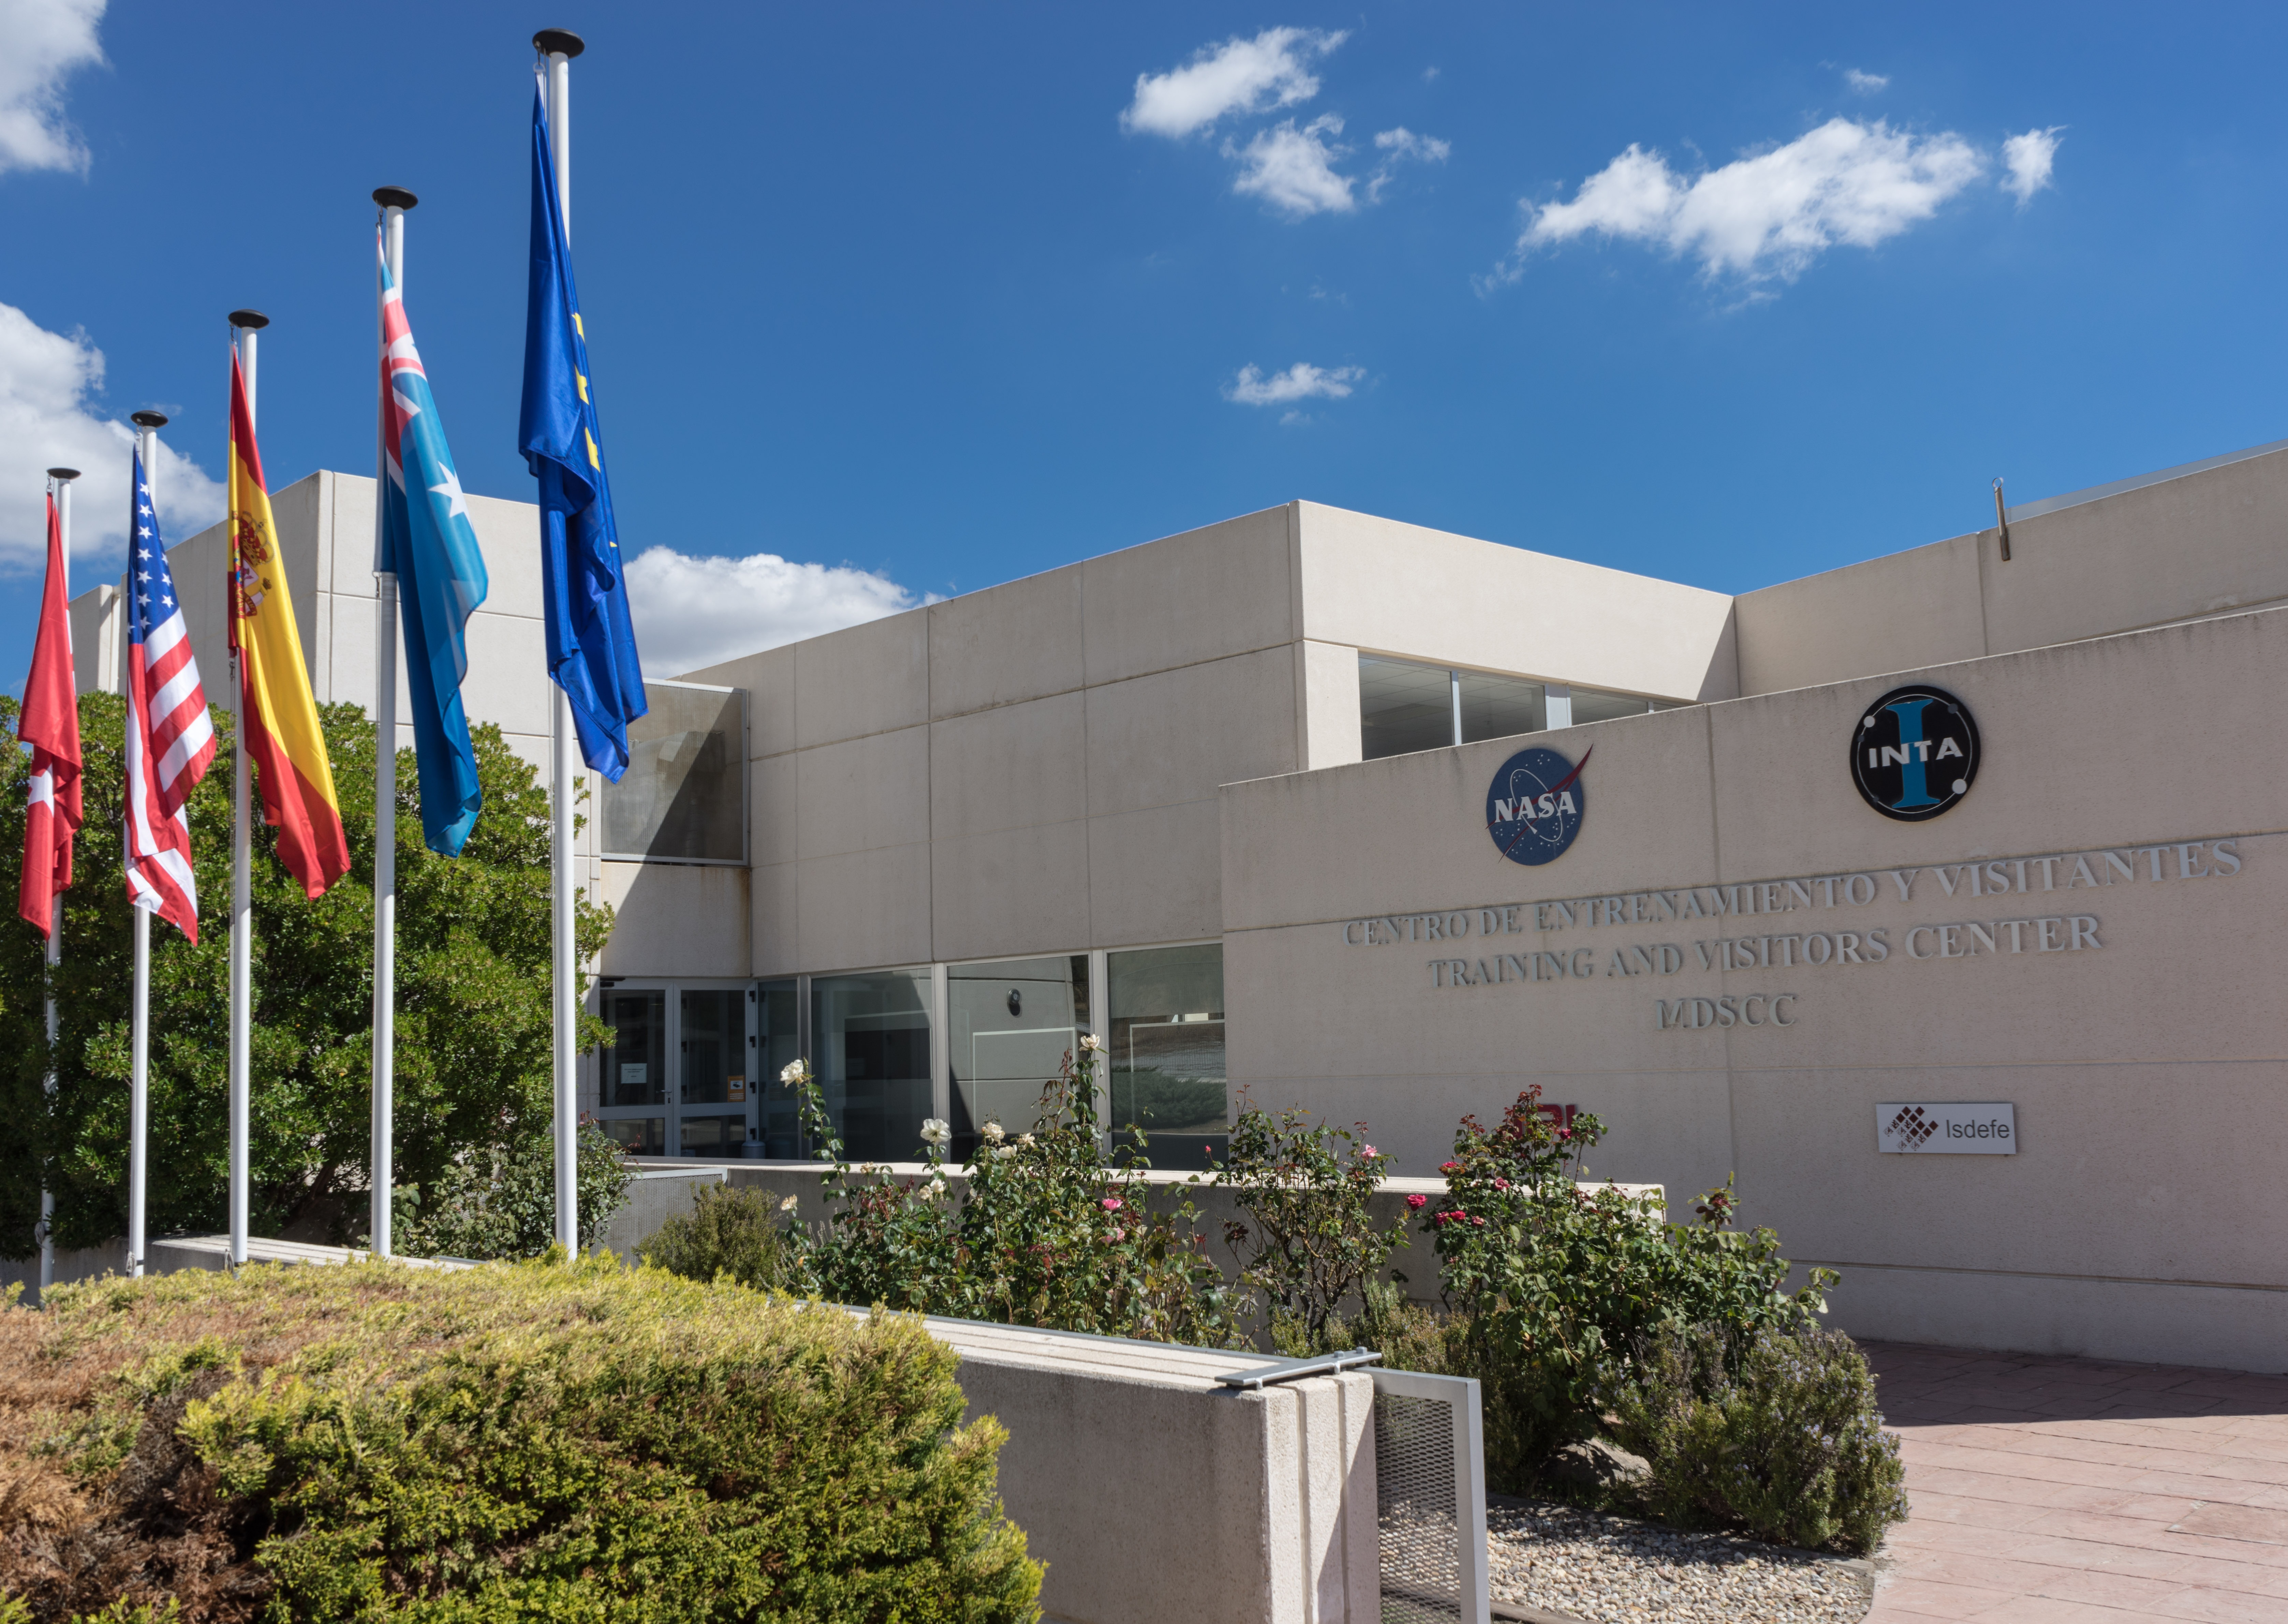
sky, building, pot, museum, space, facade, flags, school, campus, tourist attraction, space station, extraterrestrial life, space antenna